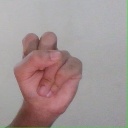
अक्षर: स